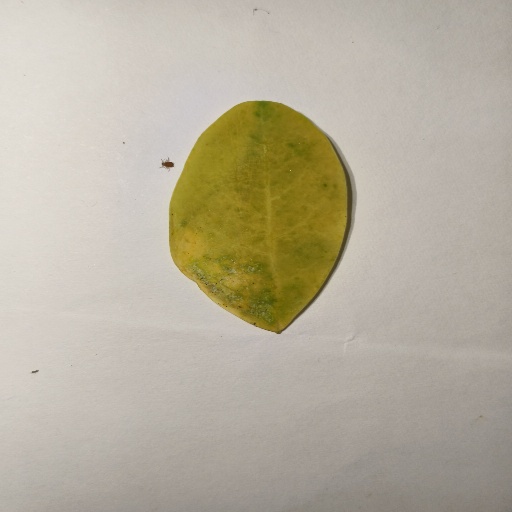
Species: Sojina
Leaf condition: Yellow Leaf